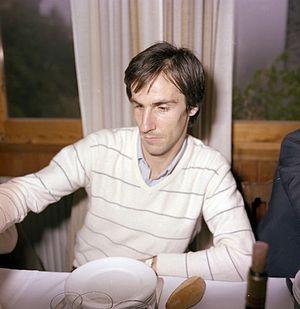
Alberto Górriz Echarte, dit Alberto Górriz, est un footballeur espagnol, né le 16 février 1958 à Irun, qui évoluait au poste de défenseur.